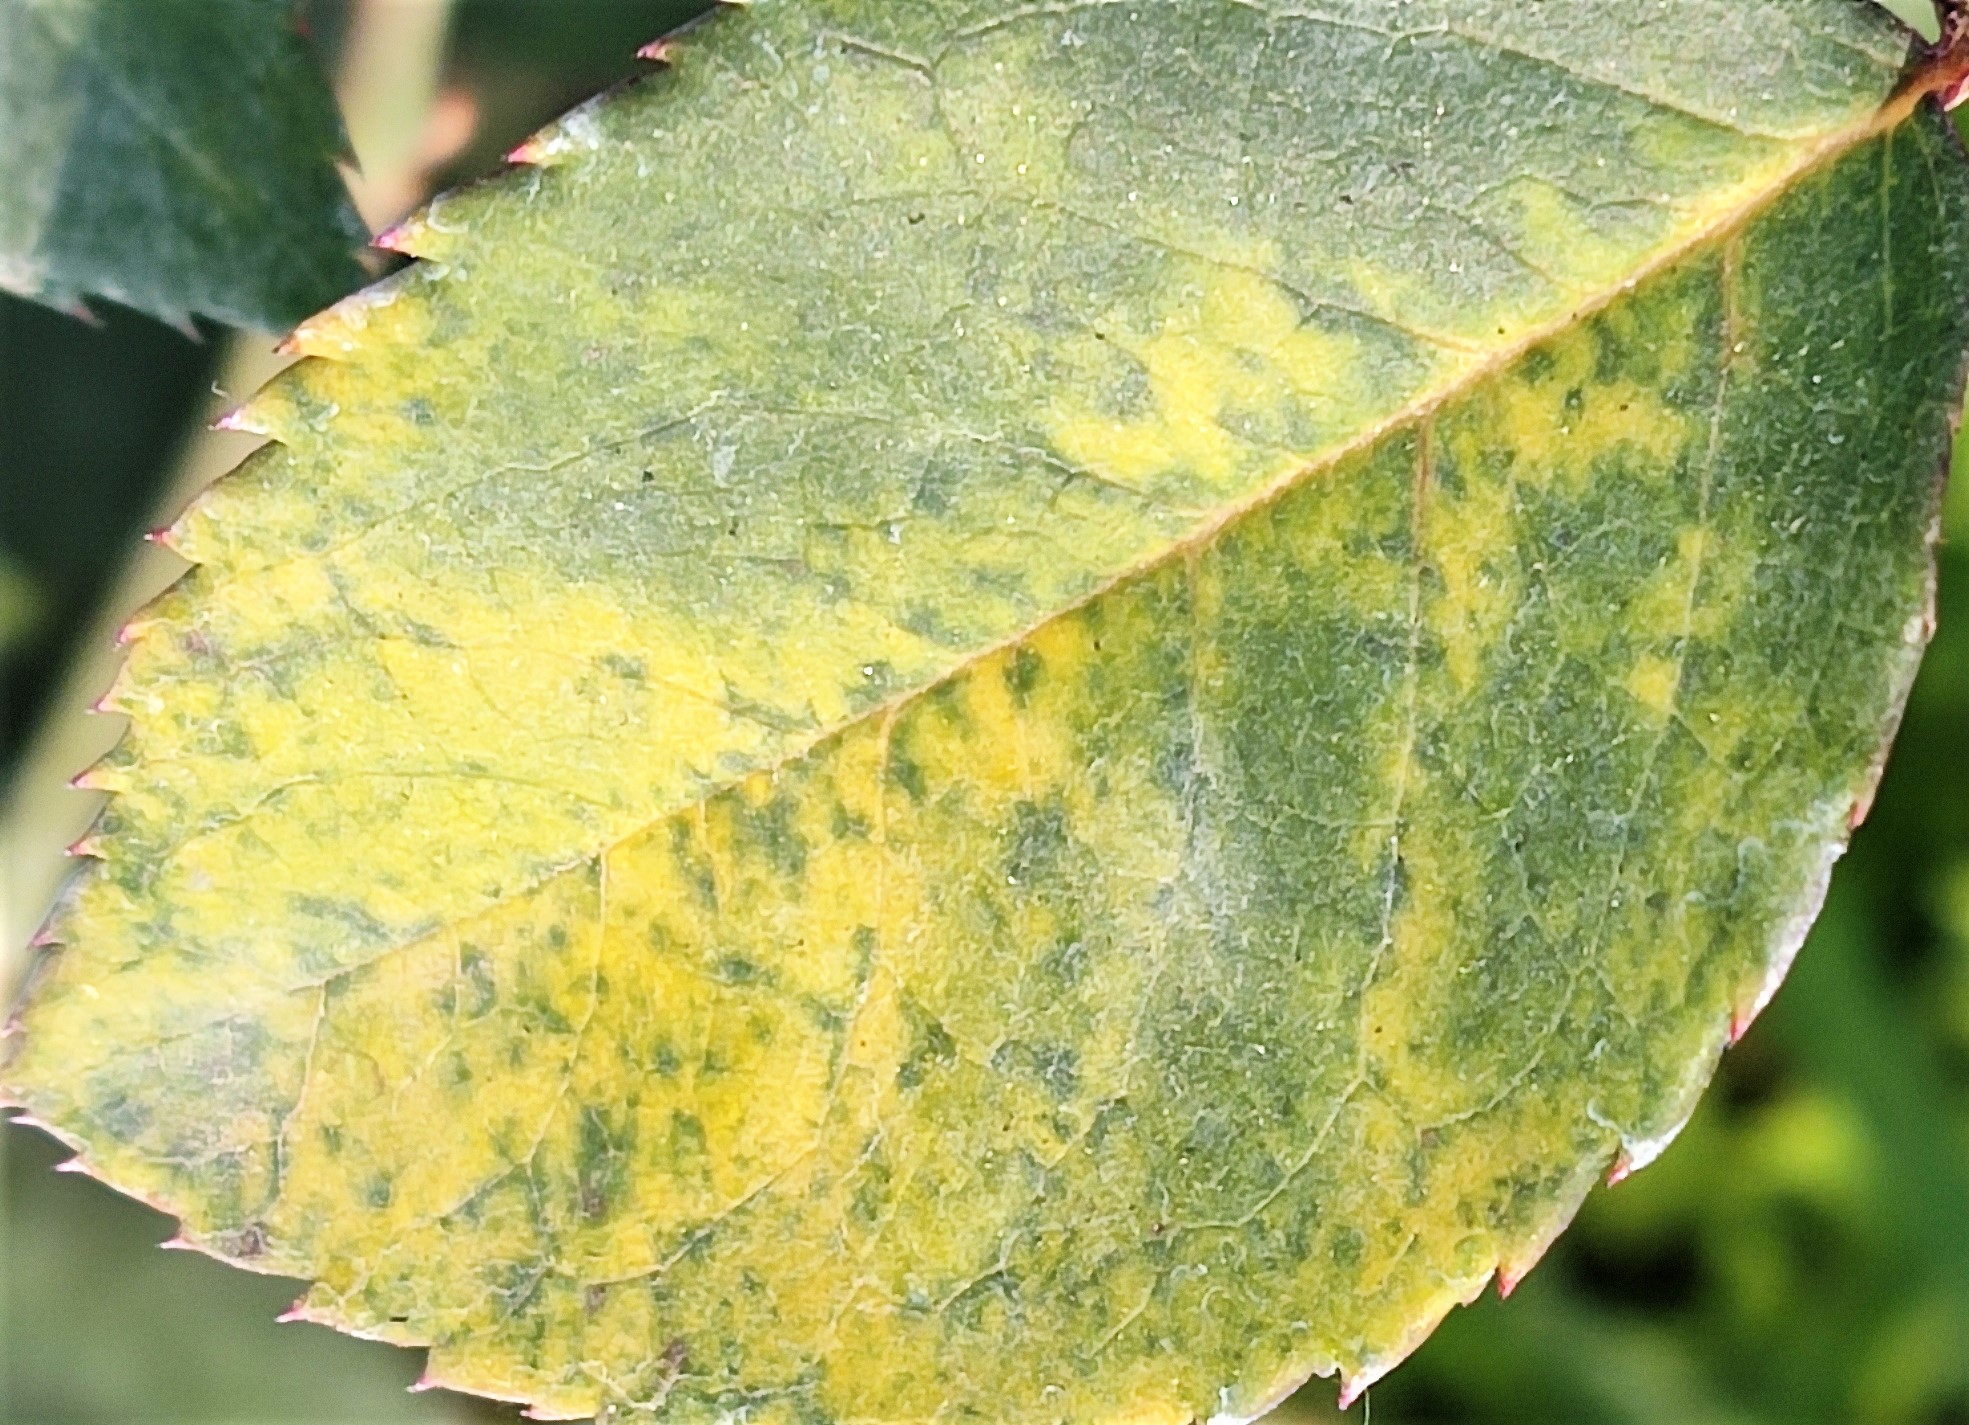
Label: Downy Mildew